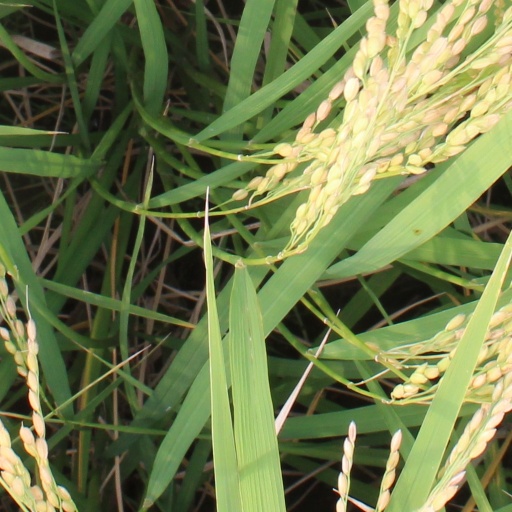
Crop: rice